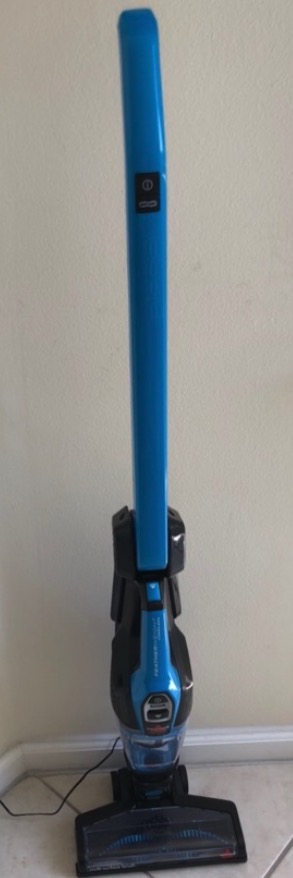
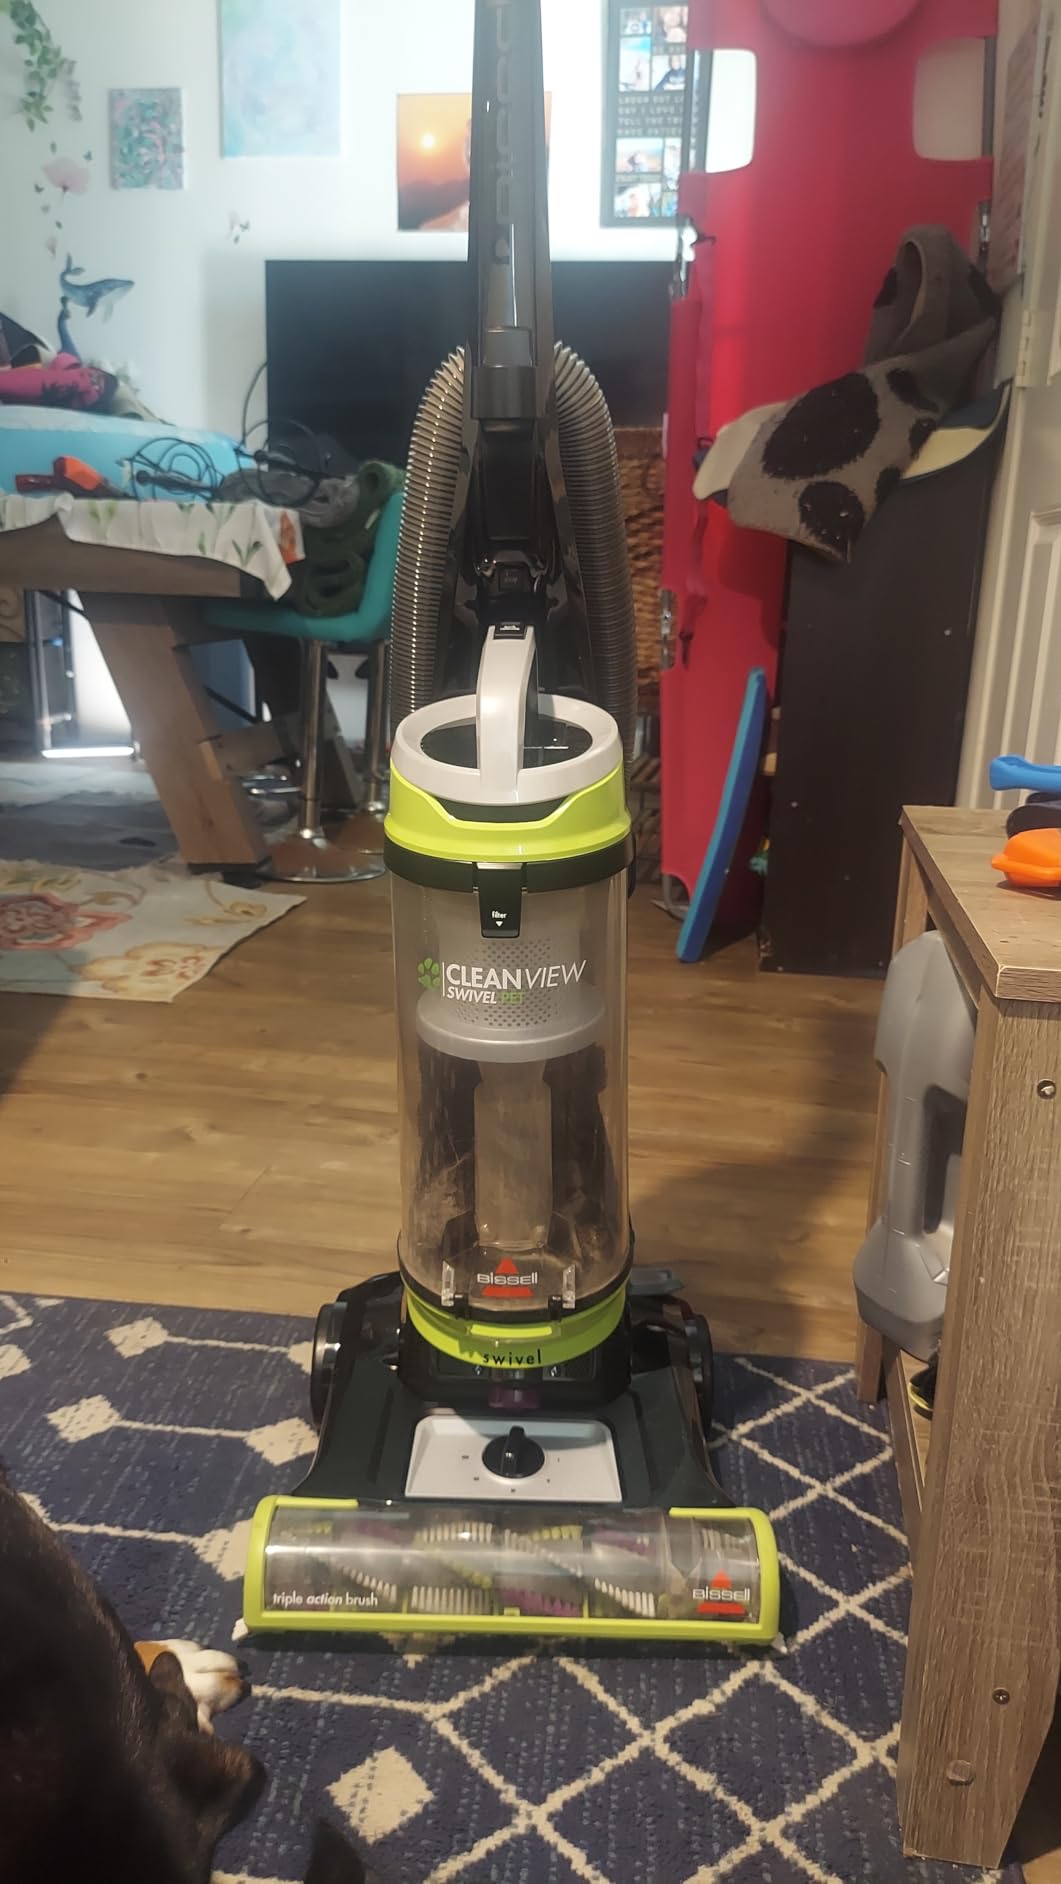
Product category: items_vacuum
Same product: no